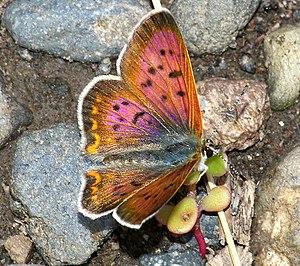
Lycaena est un genre de lépidoptères de la famille des Lycaenidae et de la sous-famille des Lycaeninae.